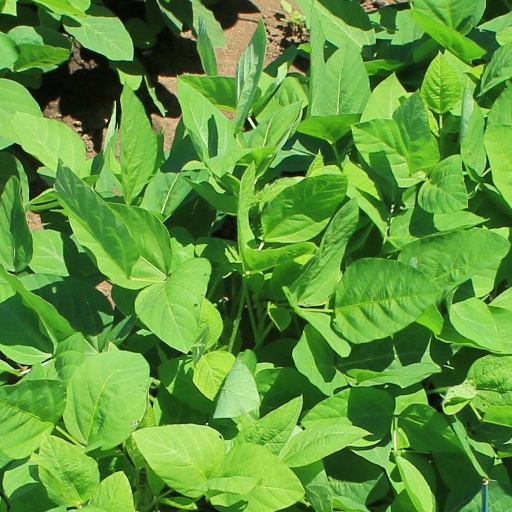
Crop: soybean